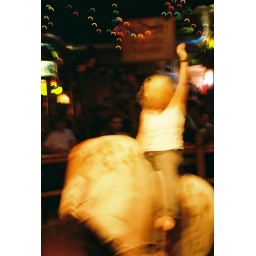
Girl riding the bull at Hogs and Honeys bar in Chicago, Illinois